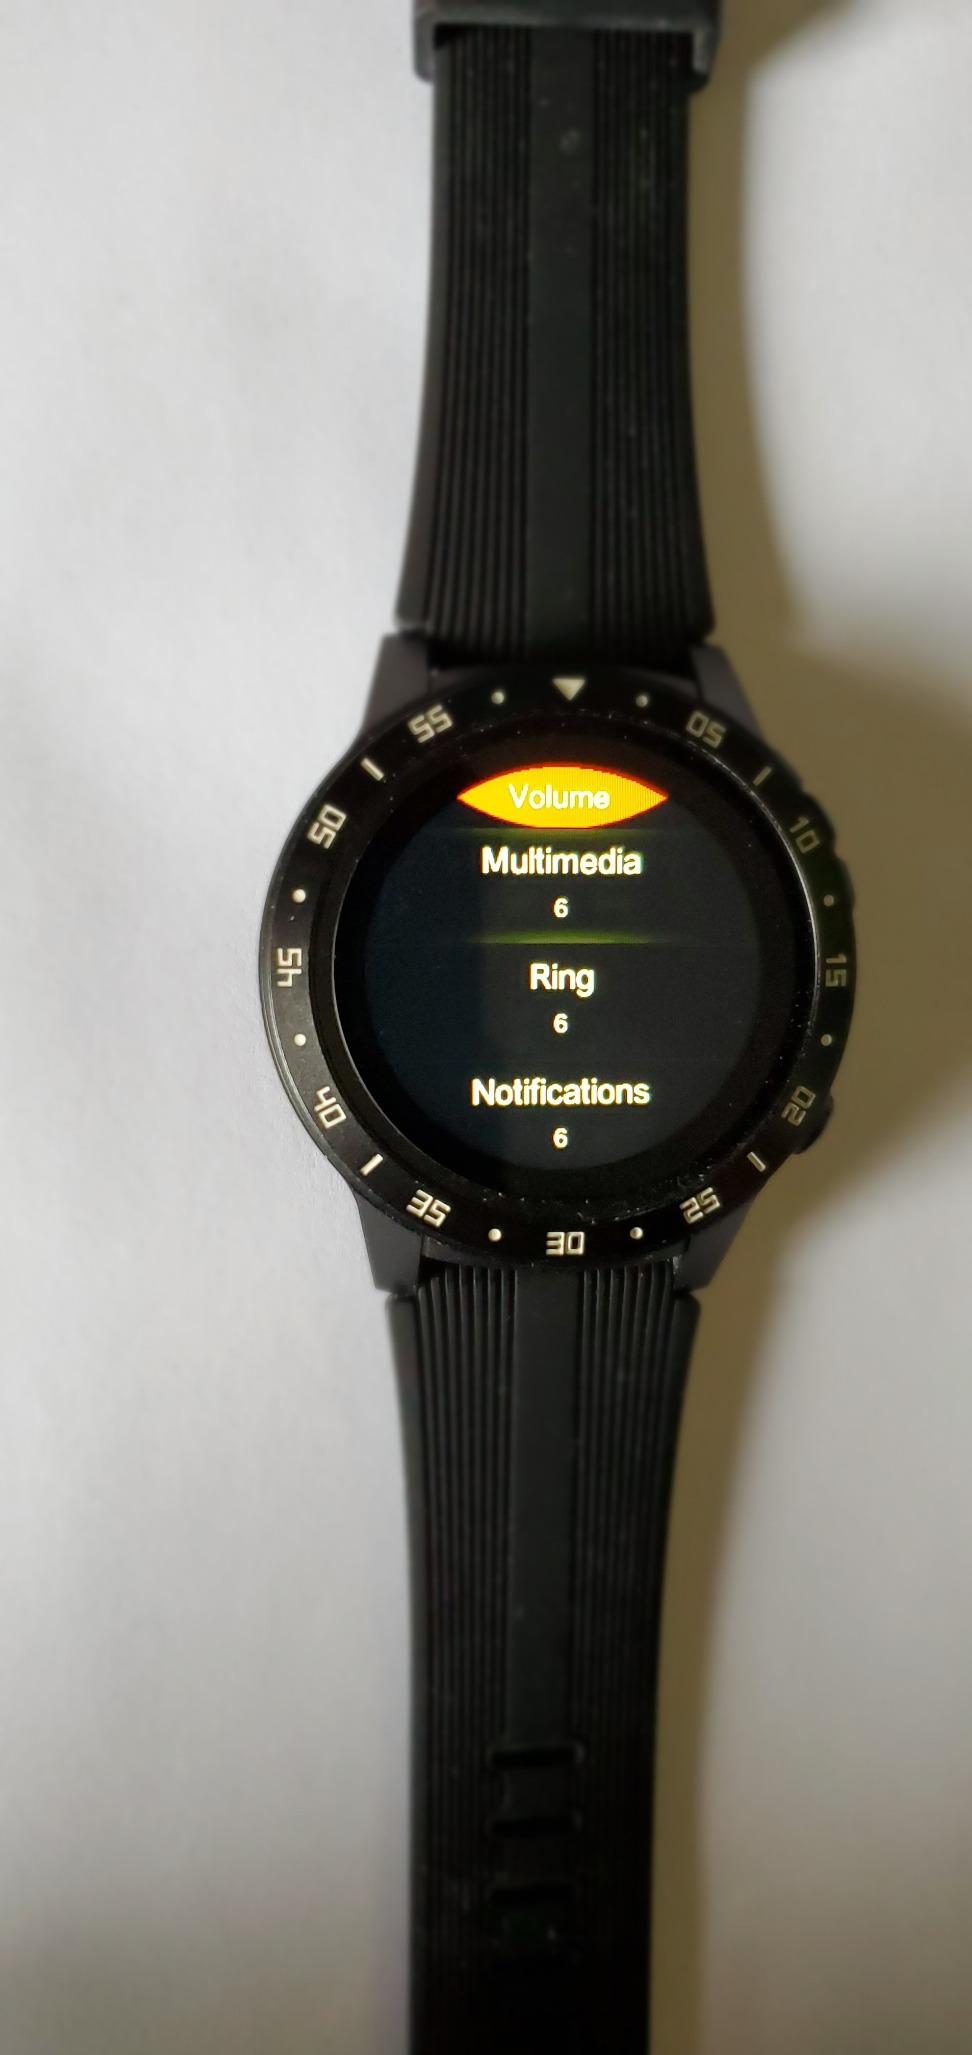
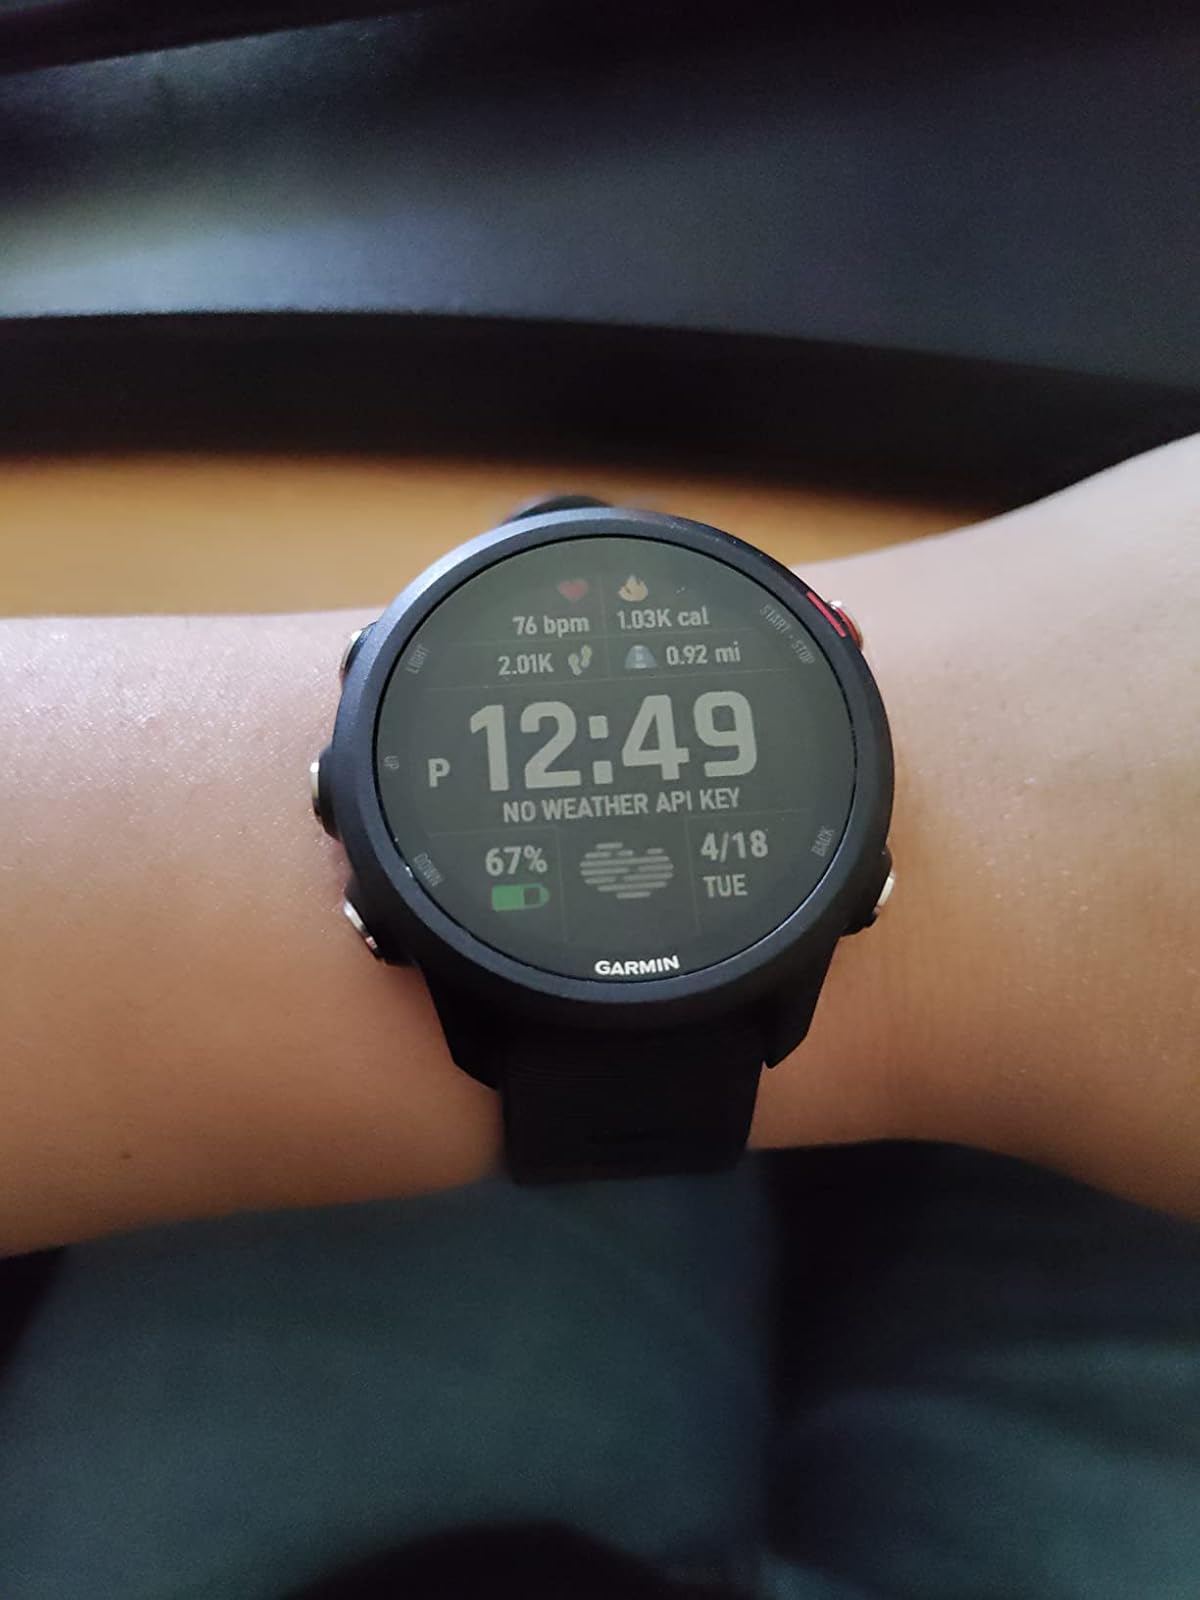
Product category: smartwatch
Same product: no